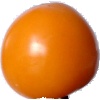
Label: yellow_tomato